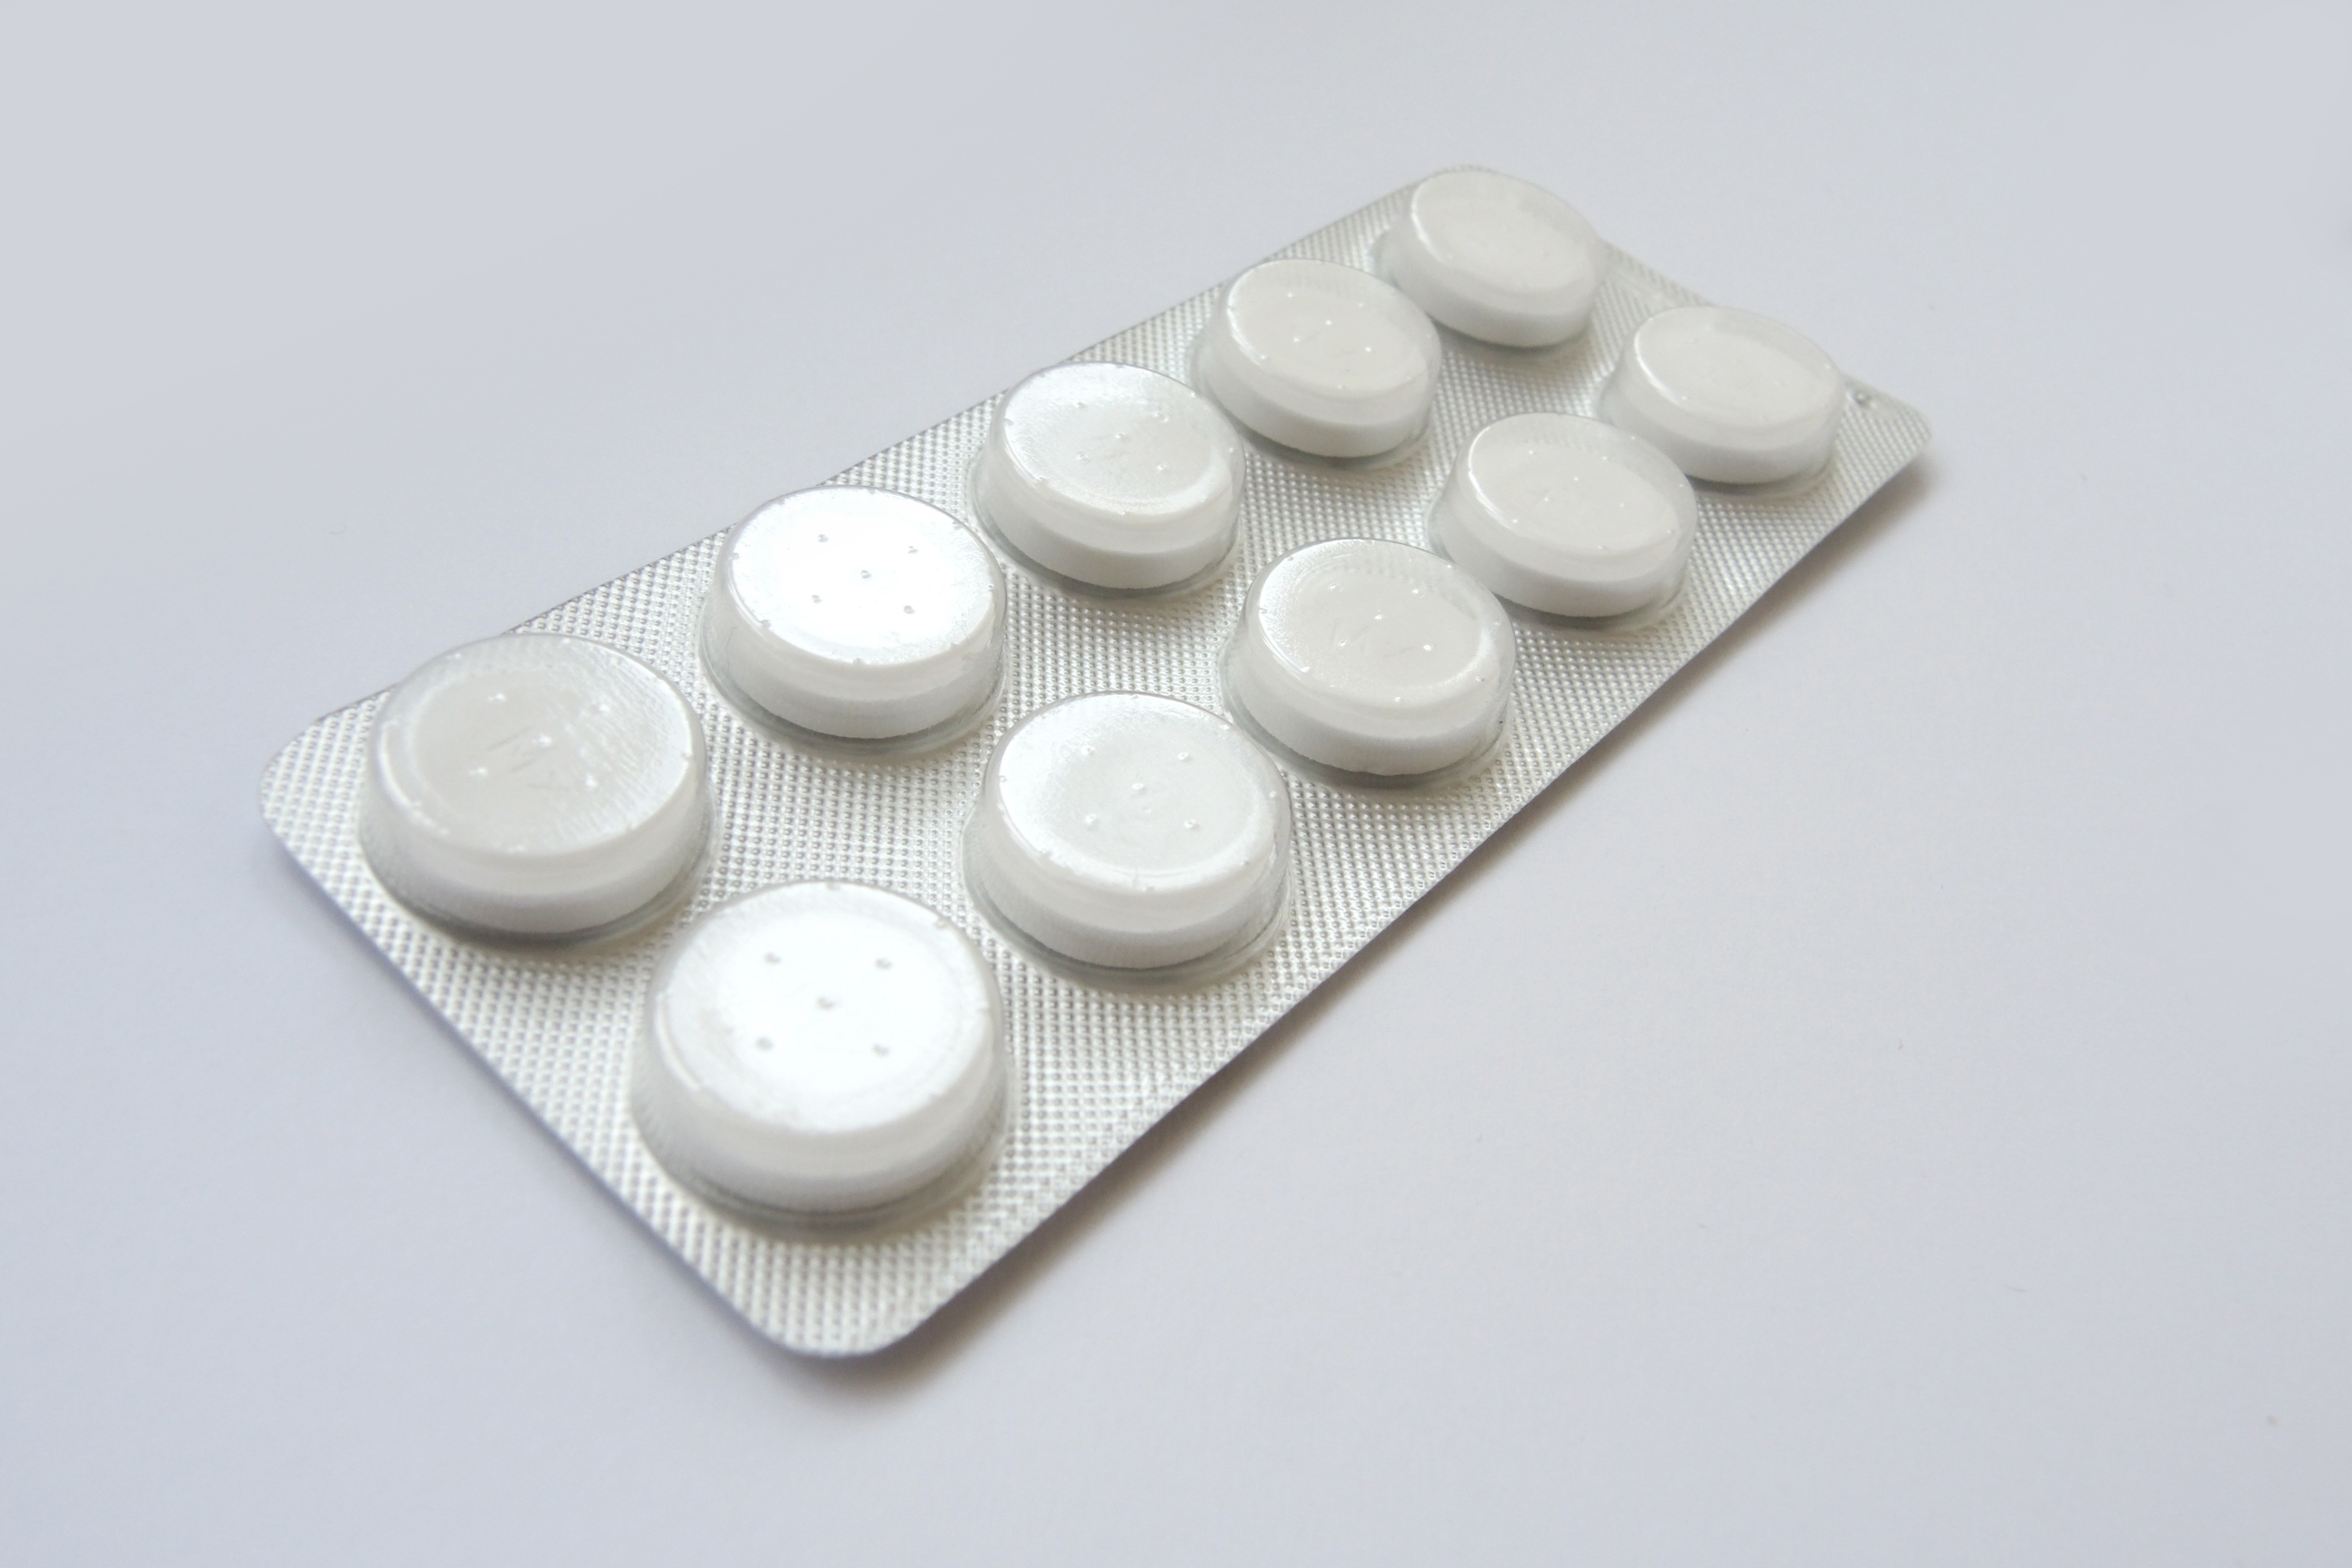
white, food, medicine, pharmacy, pain, porcelain, tablets, medical, medications, blister, treat yourself, the disease